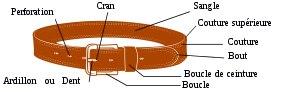
Une ceinture est une bande de tissu, cuir ou d'une autre matière souvent souple ; solidaire ou non du vêtement et qui se porte autour de la taille pour la cintrer ou pour y maintenir un pantalon. Elle s'utilise aussi comme accessoire de mode ou pour porter différents types d’outils.